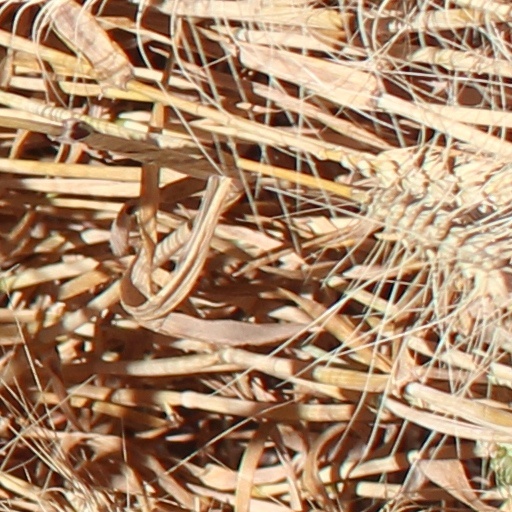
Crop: wheat